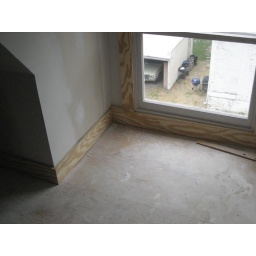
Check out the lining of the walls around the third floor lounge.